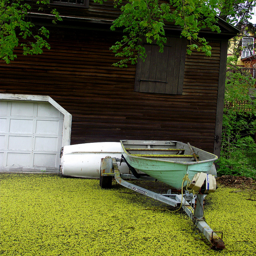
a small boat in a field near a building
A small fishing boat parked near a home .
a green and white boat on its trailer and a house
A boat on a trailer is shown outside a garage.
A green boat on a trailer parked near a barn.